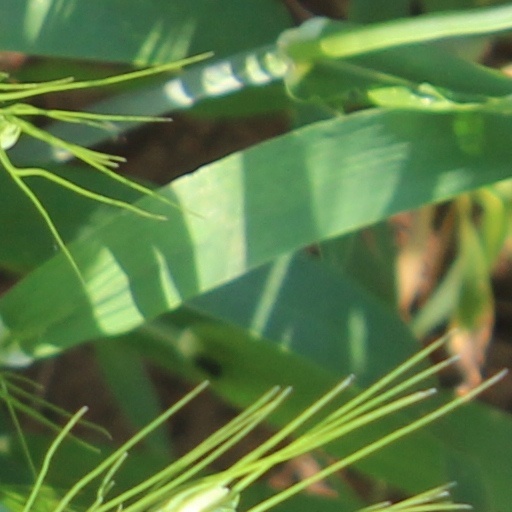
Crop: wheat